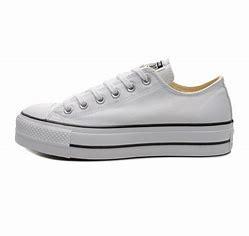
Brand: Converse
Model: Chuck Taylor All Canvas